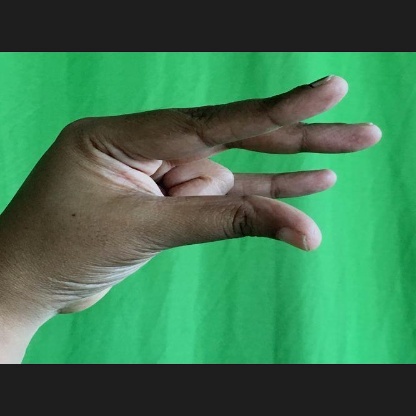
Mudra: Kangulam